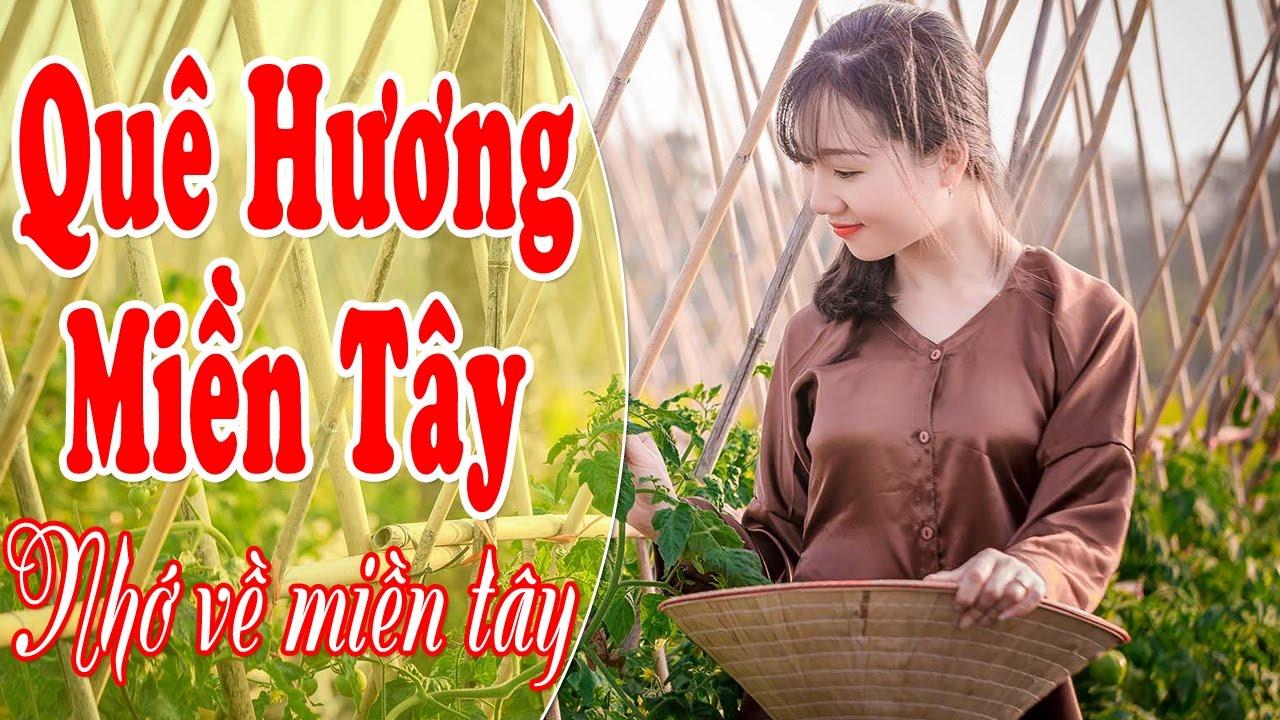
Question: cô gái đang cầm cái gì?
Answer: cầm cái nón